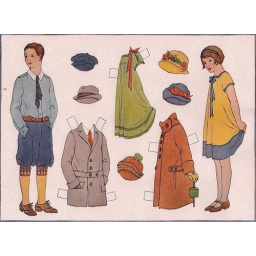
Industrial and Applied Art Books #4 Mentzer Bush and Co. 1926. One page color paper doll in activity book